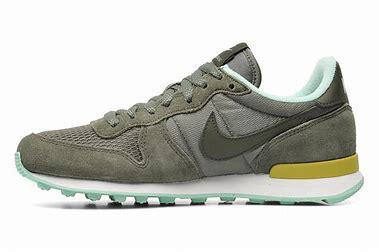
Brand: Nike
Model: Internationalist